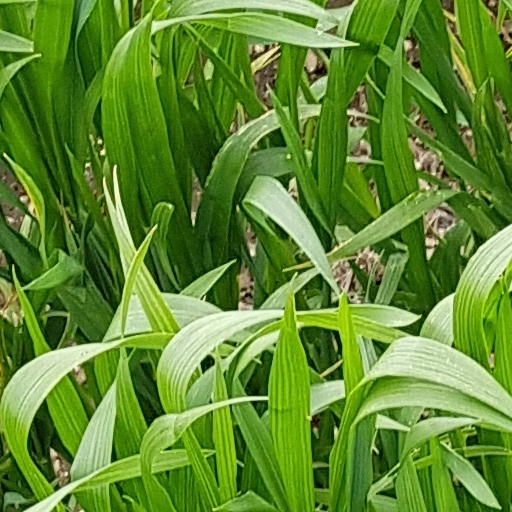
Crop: wheat